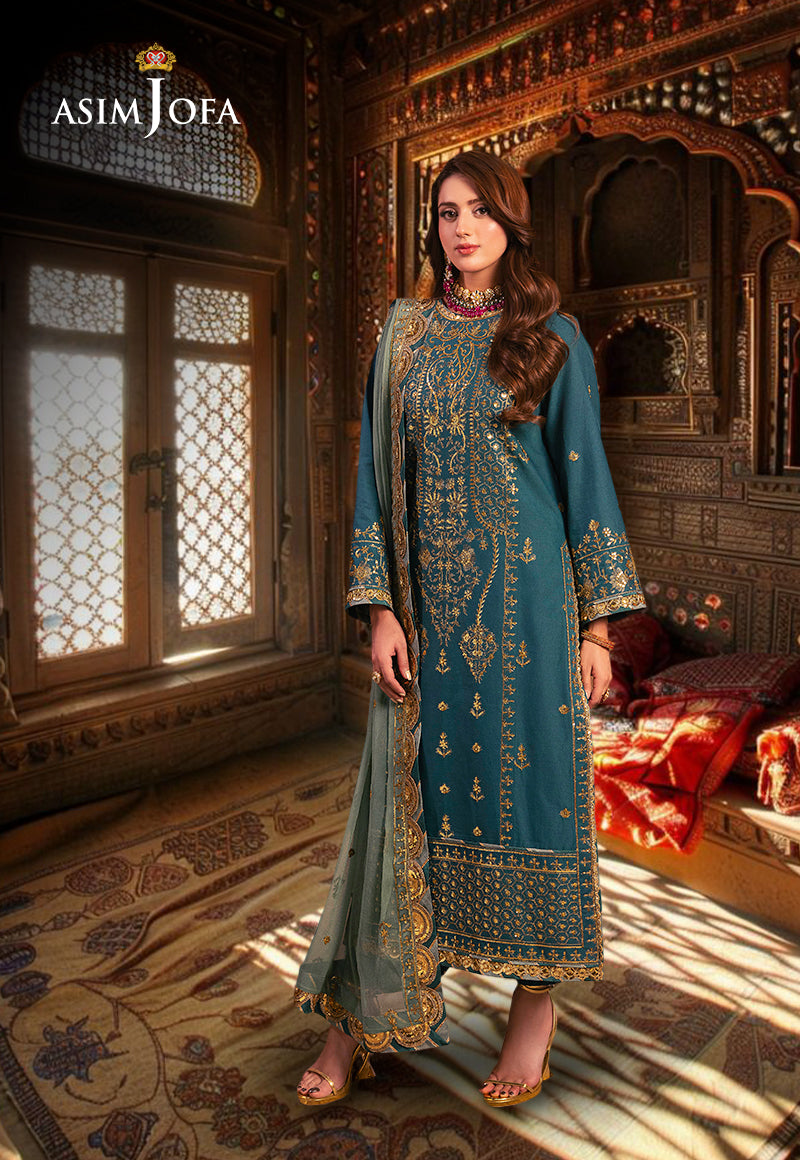
teal embroidered salwar suit